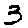
Label: 3